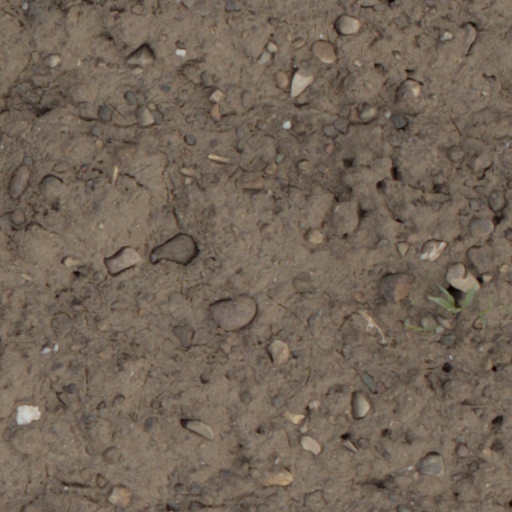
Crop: wheat